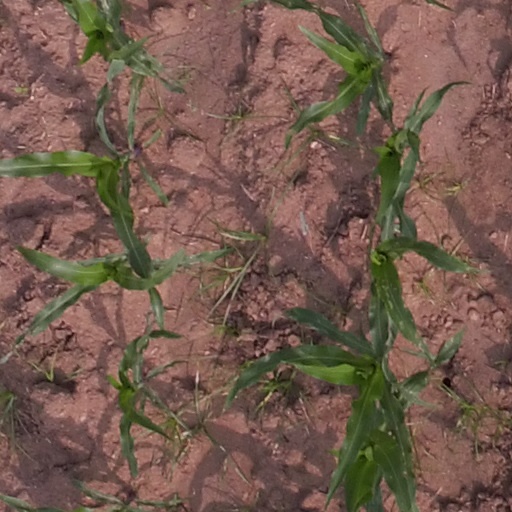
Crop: maize; corn